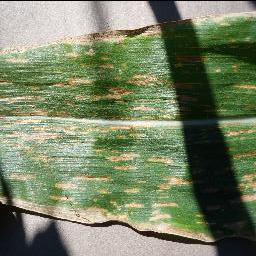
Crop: corn
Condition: (maize)_cercospora_spot_gray_spot